Robert Byng (16th-century MP)

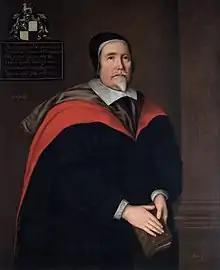
Portrait of Robert Byng attributed to Cornelis Janssens van Ceulen

Robert Byng (by 1530–1595) was the eldest son of John Byng of Wrotham and Agnes Spencer. He was twice elected to Parliament, representing Steyning in 1555 and Abingdon in 1559. The latter seat was probably gained through the influence of his first wife's stepfather Sir John Mason.